Crayon Shin-chan: Intense Battle! Robo Dad Strikes Back

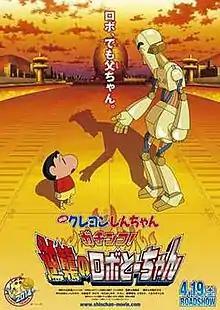

is a 2014 Japanese comic science fiction anime film produced by Shogakukan. It is the 22nd film of the popular comedy manga and anime series "Crayon Shin-chan", released in Japanese theaters on 19 April 2014. It is directed by Wataru Takahashi and the script is written by Kazuki Nakashima of "Kill la Kill". The story of the movie was published as manga in the October issue of Manga Town, with script written by Nakashima and art by Aiba Kenta. This film was nominated for the Japanese Media Arts Festival in the animation award category.